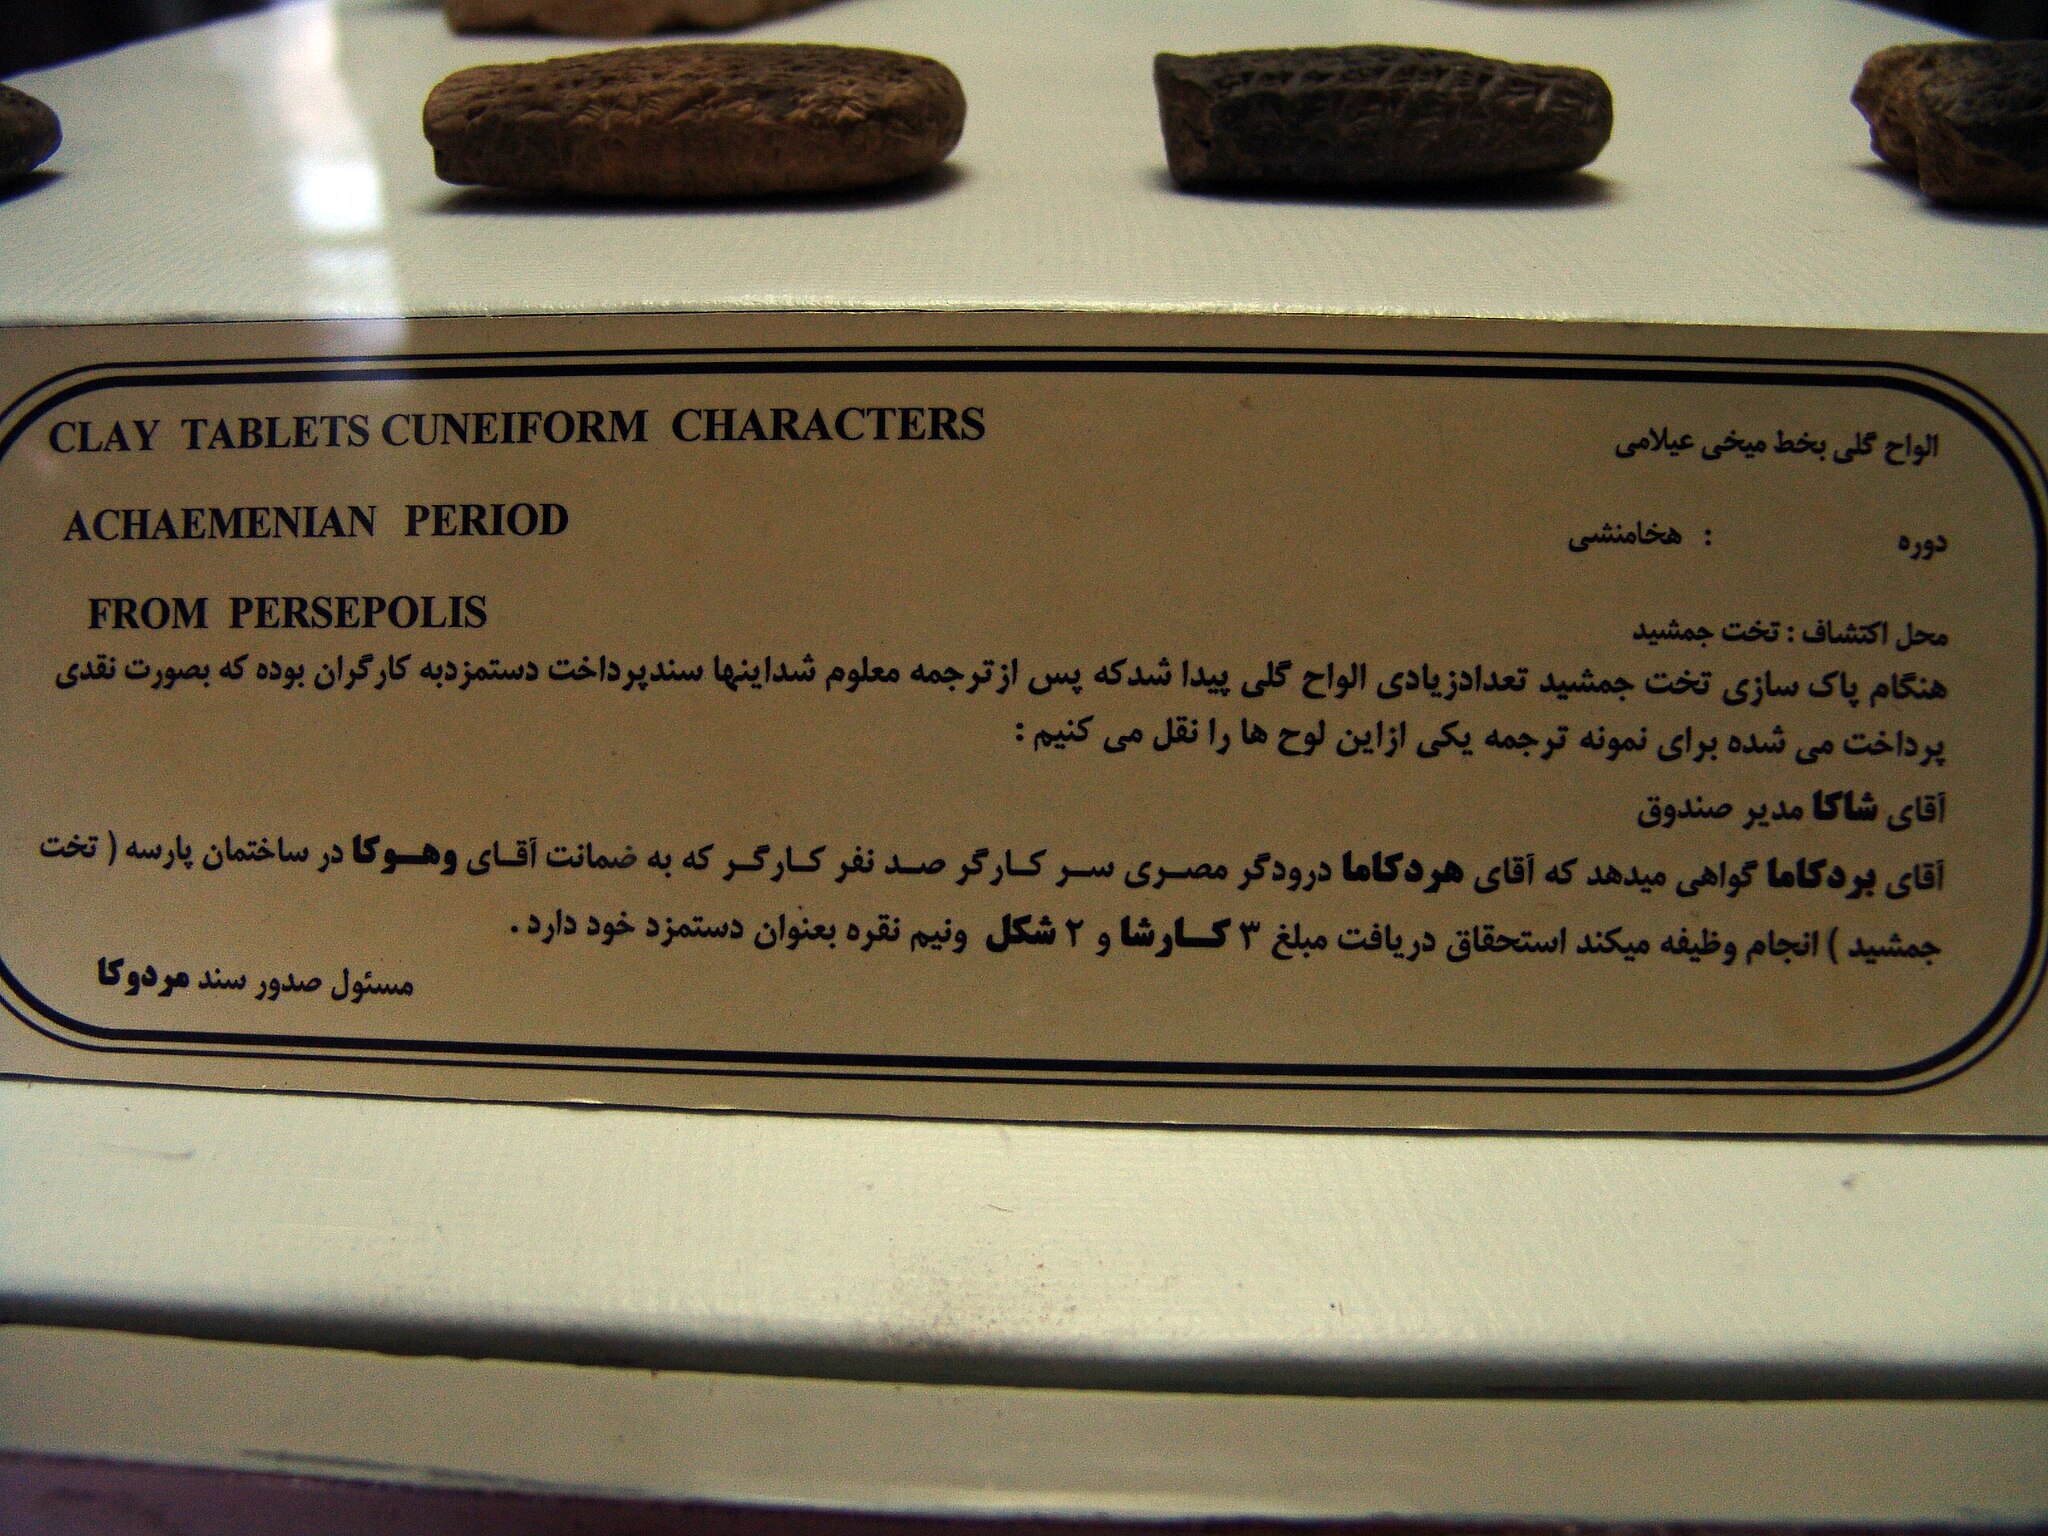
Title: Persepolis 2007 Darafsh (32)
Description: Persepolis
Date: 2007-08-30 09:11:10
Categories: GFDL, Taken with Sony DSC-F828, Museum of Persepolis, License migration redundant, Self-published work, Files with coordinates missing SDC location of creation, 2007 in Persepolis, Photos by Darafsh Kaviyani